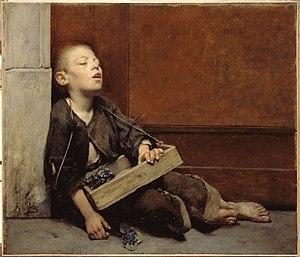
Le naturalisme est un terme qui, au XIXᵉ siècle, en peinture comme en littérature, a désigné un mouvement artistique en Occident, approximativement compris entre 1880 et 1900, faisant suite au réalisme pictural qui a mis très longtemps à convaincre critiques et publics. Il en reprend partiellement les traits, en accordant, comme chez Gustave Courbet, une importance primordiale au motif, à la nature perçue telle quelle, au monde paysan, plutôt qu'à des scènes historiques, mythologiques ou religieuses figées par les canons académiques. Il prend position en faveur du peuple et du monde ouvrier, qui jusque-là échappaient à la représentation. Ce mouvement, marqué par le développement de la photographie, la médecine, les sciences exactes, l'histoire sociale, pratique, dans sa forme, soit à la manière académique, comme celle de Jean-Léon Gérôme, soit emprunte certains effets picturaux aux impressionnistes, dont elle hérite aussi. Une part importante du mouvement naturaliste illustre la perspective darwinienne de la vie et la croyance en la futilité des efforts de l'Homme face à la puissance de la Nature.
Ferdinand Emmanuel Pelez de Cordoba d'Aguilar, dit Fernand Pelez, né le 18 janvier 1843 à Paris, mort dans la même ville le 7 août 1913, est un peintre français, d'abord académique, puis naturaliste.